Popular music

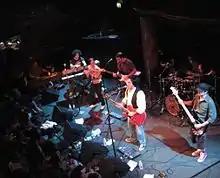
Iranian rock band Kiosk, live in 2007

Popular music in Indonesia is often categorized as hybrid forms of Western rock to genres that originated in Indonesia and are indigenous in style. The genre of music Dangdut is a genre of popular music specifically found in Indonesia. Dangdut formed from two other genres of popular music: indo pop and underground music coming together to create a new fusion genre. Dangdut takes the noisy instrumentation from underground music, but makes it easier to listen to, like indo pop. Dangdut attempts to form many popular music genres like rock, pop, and traditional music to create a new sound that lines up with the consumers' tastes. This genre has formed into a larger social movement that includes clothing, youth culture, the resurgence of Islam, and the capitalist entertainment industry.